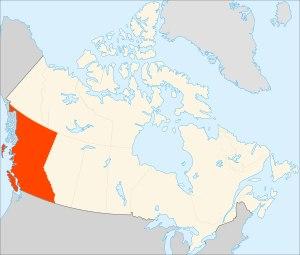
Cet article contient une liste des universités du Canada.